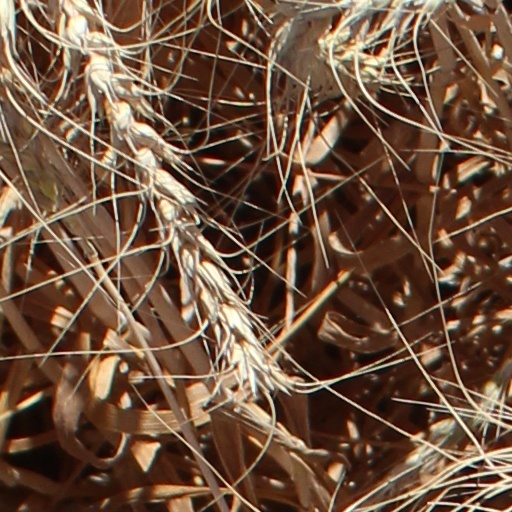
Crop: wheat